Yolande, Duchess of Lorraine

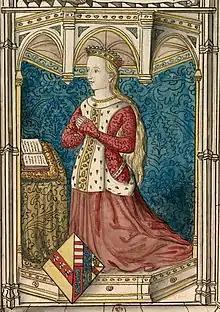
A 17th-century drawing of a (now-lost) 15th-century stained-glass window depicting Yolande

Yolande (2 November 1428 in Nancy – 23 March 1483 in Nancy) was Duchess of Lorraine (1473) and Bar (1480). She was the daughter of Isabella, Duchess of Lorraine, and René of Anjou (King of Naples, Duke of Anjou, Bar and Lorraine, Count of Provence). Though she was nominally in control of major territories, she ceded her power and titles to her husband and her son. In addition, her younger sister was Margaret of Anjou, Queen of England.